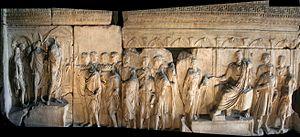
Fragment des Plutei Traiani
Les Rostres de César divinisé ou Rostres de Dioclétien sont construits sur le Forum Romain en même temps que le temple de César, à la fin du Iᵉʳ siècle av. J.-C.. Il s'agit d'une tribune décorée d'éperons destinée aux magistrats et orateurs pour s'adresser à la foule.
Les Anaglyphes de Trajan sont deux panneaux en marbre ornés de bas-reliefs qui datent du début du IIᵉ siècle. Ils sont actuellement exposés dans la Curie Julia mais ne font pas partie de cet édifice à l'origine. Ils offrent de précieux renseignements sur la topographie du Forum du début du IIᵉ siècle qui est représenté sur toute sa longueur en arrière-plan sur les reliefs.